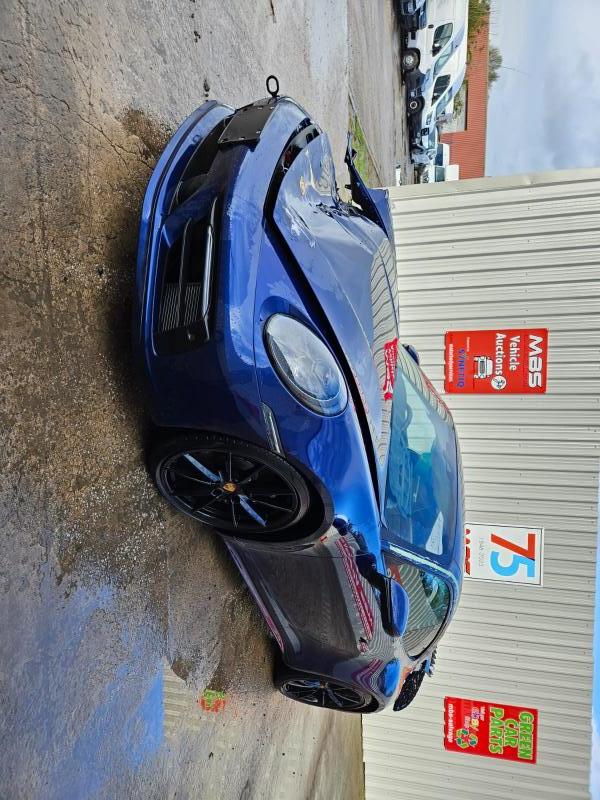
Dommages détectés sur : plaque d'immatriculation avant, capot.
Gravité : majeur